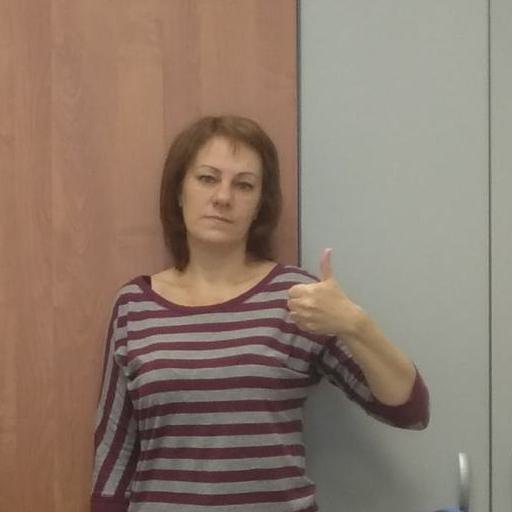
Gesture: like